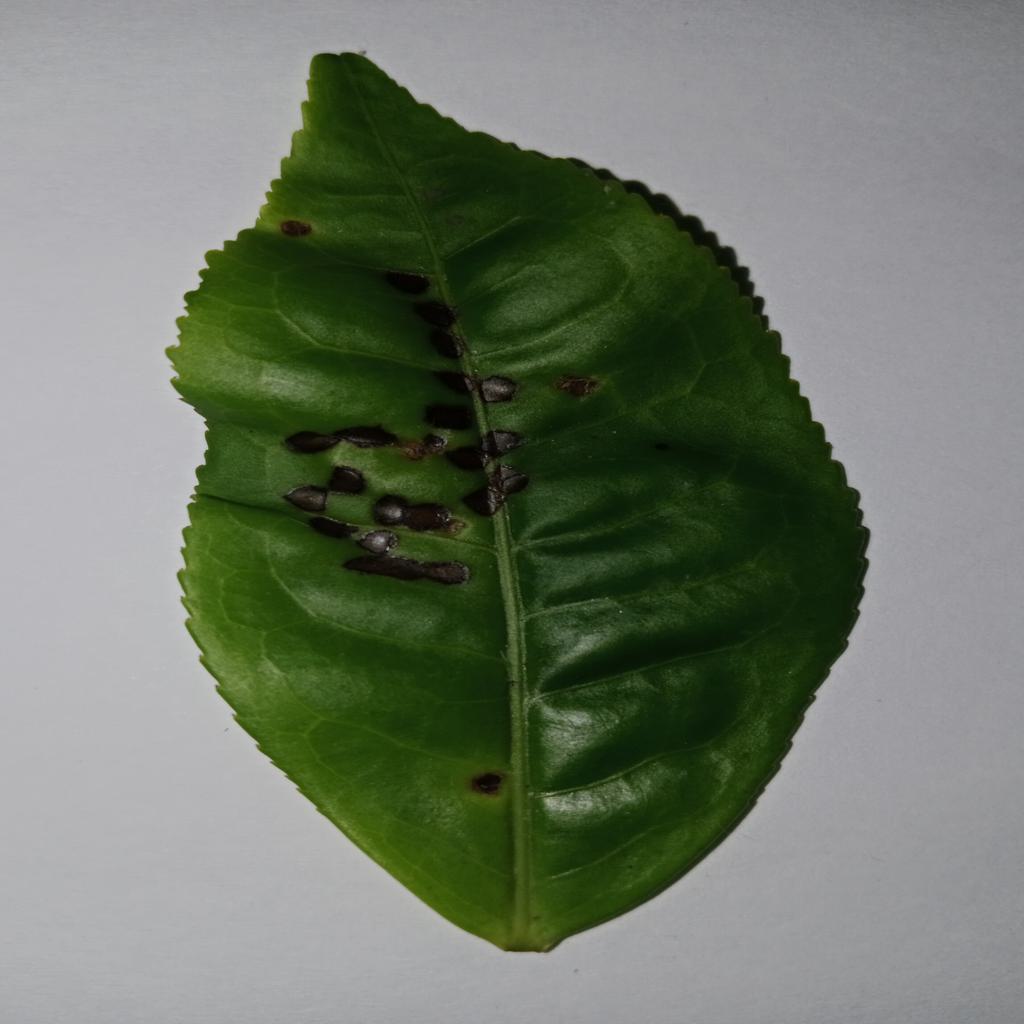
Label: Tea red scab